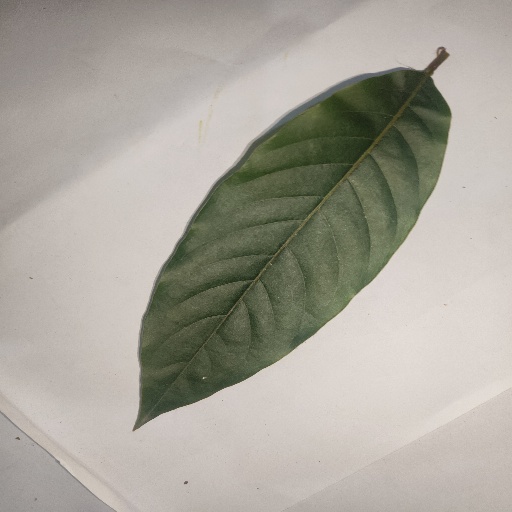
Species: HariTaki
Leaf condition: Healthy Leaf